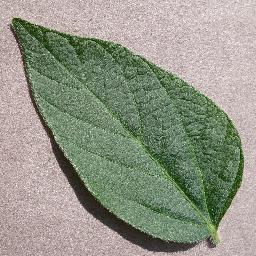
Label: Soybean___healthy